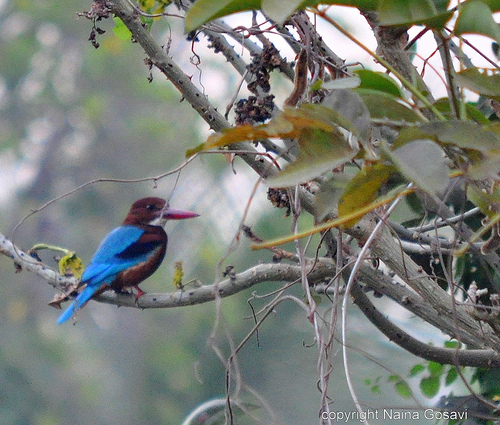
this thick billed and blue winged bird has a very small body compared to its beak.
a bird with a large straight orange bill, red head, blue secondaries, and red breast.
a small colorful bird with a red head, bright blue wings, dark blue wingbars and tips of the feathers, and a white throat, with a red belly.
this bird has a medium beak and blue and brown feathers
this colorful bird has a blue and magenta body with a long purple beak.
this bird is blue with red and has a long, pointy beak.
this is a brown bird with blue wings and tail and a large pointed red beak.
this bird has distinctively bright blue wings, with a large pinkish bill.
this bird has wings that are blue and has a brown bellya small bird with brown head and blue wings and tail.
Species: White Breasted Kingfisher